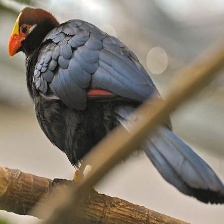
Species: VIOLET TURACO
Scientific name: MUSOPHAGA VIOLACEA